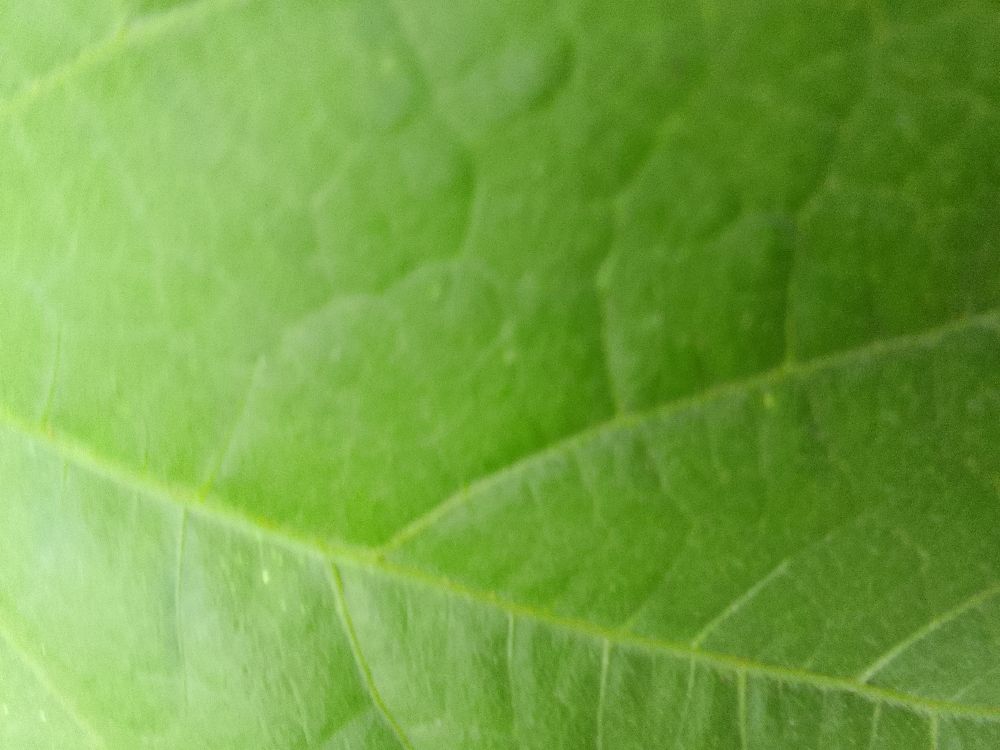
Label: healthy